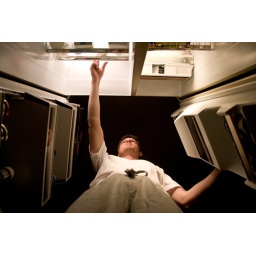
fish don't fry in the kitchen